Live Through This Tour

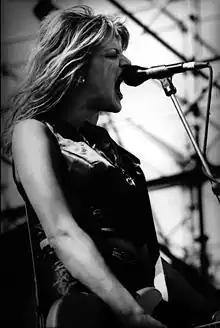
Love performing with Hole at the 1995 Big Day Out, Melbourne

Critical response to the "Live Through This" Tour varied, with some local critics lambasting Love's performances. Reviewing their opening performance of the tour at the 1994 Reading Festival, critic John Peel wrote that Love's disheveled appearance "would have drawn whistles of astonishment in Bedlam," and that her performance "verged on the heroic ... Love steered her band through a set which dared you to pity either her recent history or that of the band ... the band teetered on the edge of chaos, generating a tension which I cannot remember having felt before from any stage." "New York Times" critic Jon Pareles gave a favorable review of the band's fall 1994 concert in New York City, describing the music as "fierce, exploding from restrained verses to vehement choruses."